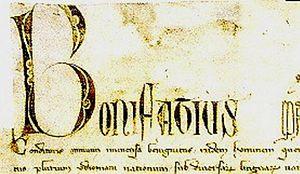
Bulle Boniface VIII créant l'Université d'Avignon
L'Université d'Avignon ou Avignon Université est une université française située à Avignon dans le Vaucluse, en région Provence-Alpes-Côte d'Azur. Créée en 1309, elle fait partie des plus anciennes universités françaises. Elle compte 7,505 étudiants inscrits en 2018-2019. Ses domaines d'enseignement sont les sciences humaines et sociales, les arts, les lettres et les langues, le droit, l'économie et la gestion ainsi que les sciences, la technologie et la santé.